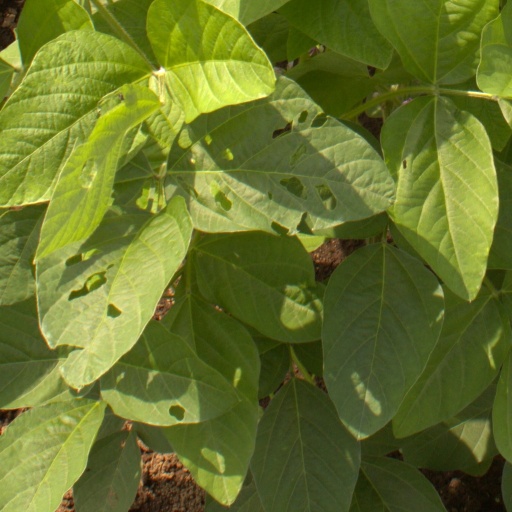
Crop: soybean